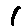
Label: 1